Propaganda in the Republic of China

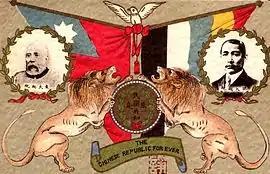
The Chinese Republic Forever poster

Because the national government of the time was weak, it was difficult for any censorship or propagandistic measures to be carried out effectively. However, a bureau was set up to control the production and the release of film in China. Also, newspapers unfavorable to the central government could be harassed at will. After the Northern Expedition, the power of the central government increased significantly, and propaganda campaigns became more effective. Propaganda was produced with different patriotic themes, such as Chinese nationalism.